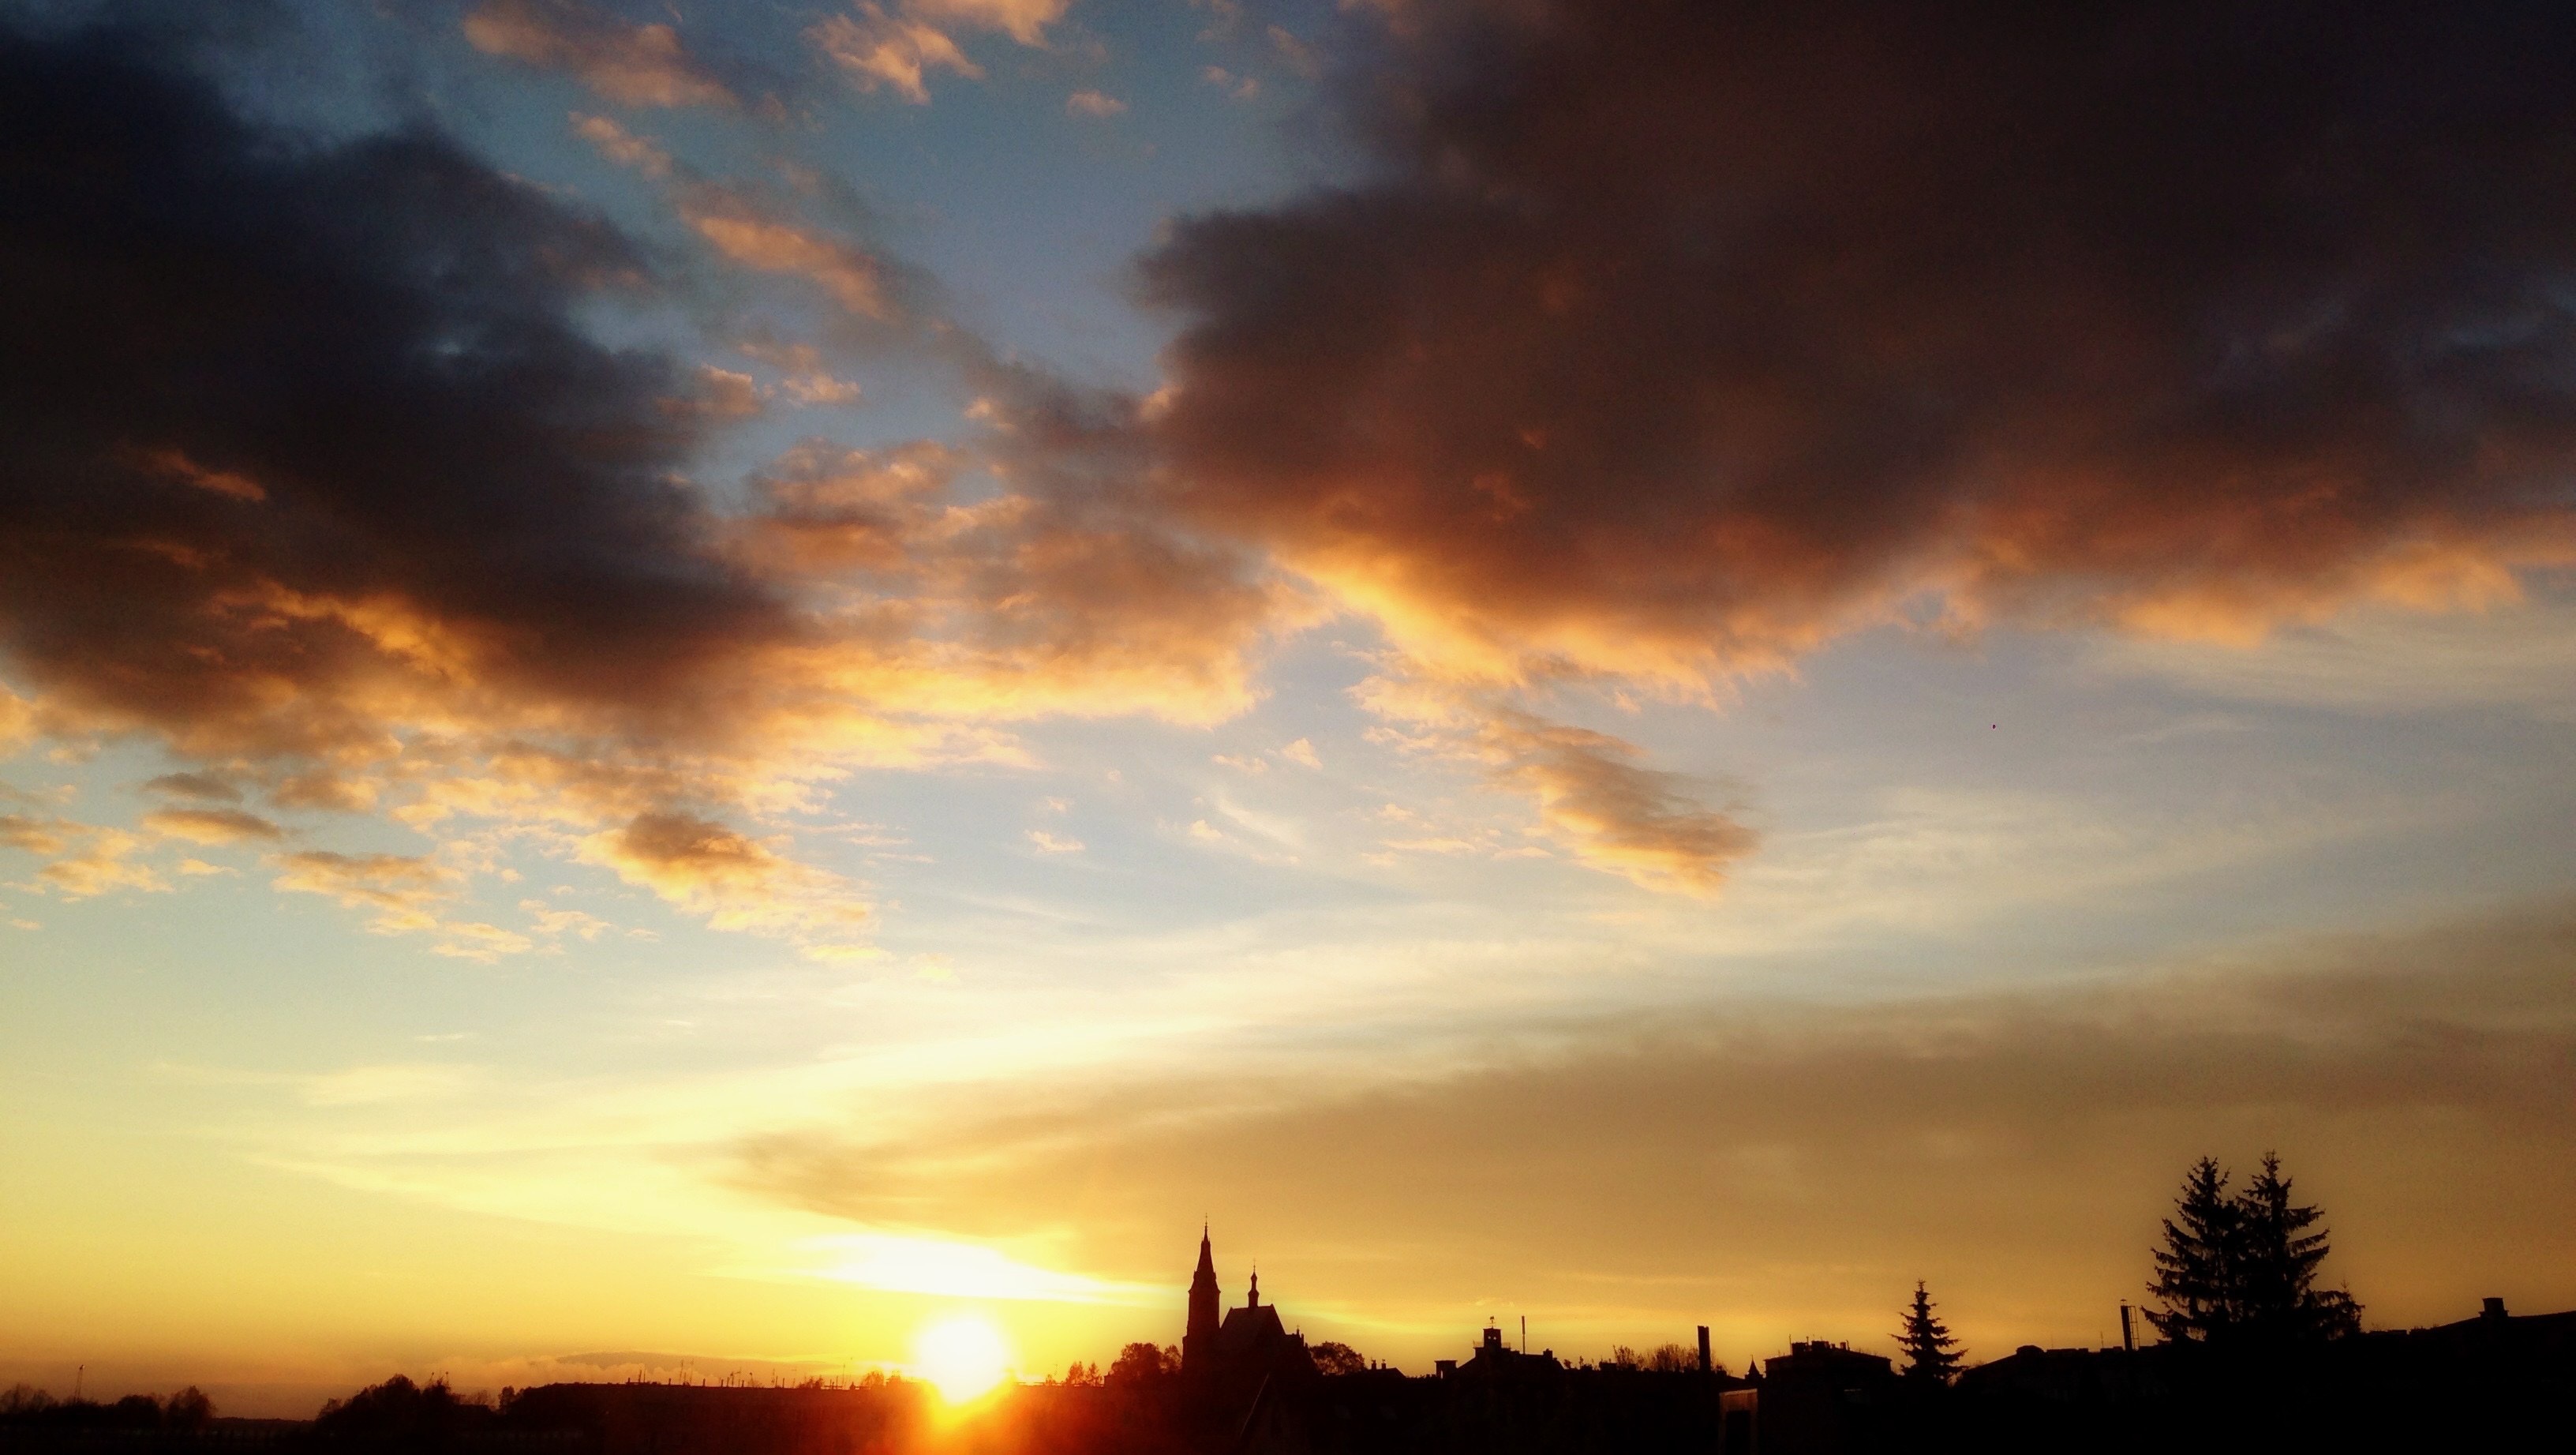
landscape, horizon, cloud, sky, sun, sunrise, sunset, field, sunlight, morning, dawn, atmosphere, dusk, evening, clouds, poland, mood, scenically, afterglow, olkusz, orange sky, red sky at morning